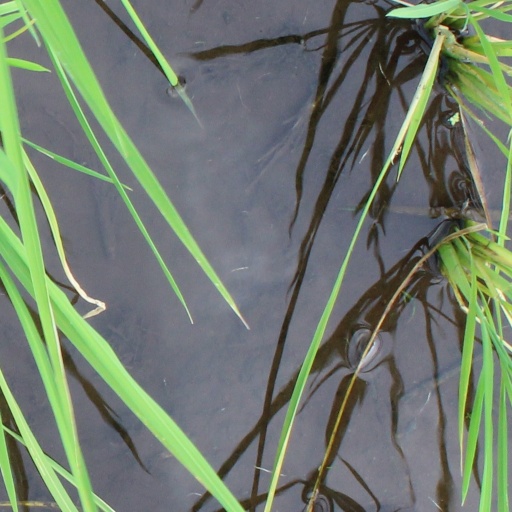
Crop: rice